Putamen

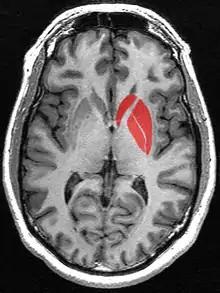
This is a transverse section of the striatum from a structural MR image. The striatum includes the caudate nucleus (top) and putamen (right) and the globus pallidus (left).

The caudate works with the putamen to receive the input from cerebral cortex. Collectively, they can be considered the "entrance" to the basal ganglia. Projections from the putamen reach the caudate directly via the caudolenticular grey bridges. The putamen and caudate are jointly connected with the substantia nigra, however the caudate outputs more densely to the substantia nigra pars reticulata while the putamen sends more afferents to the internal globus pallidus.